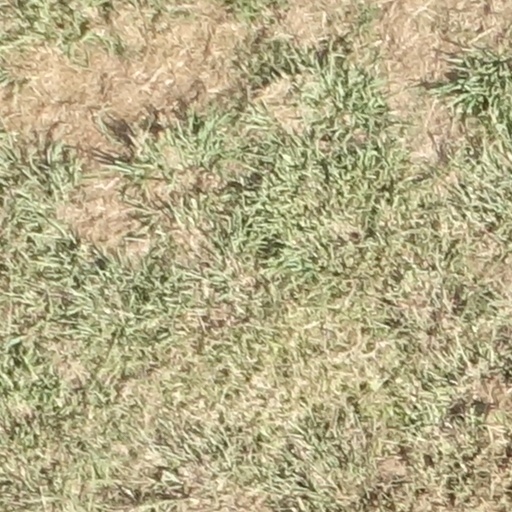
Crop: sorghum